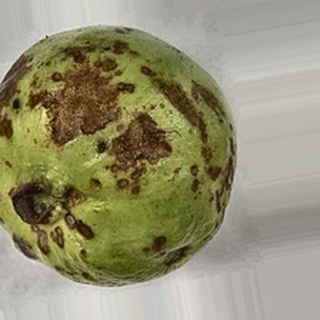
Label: guava_anthracnose